Kulpahar

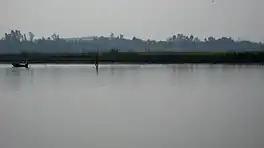
Raja ka tal

Kulpahar city's security is maintained by Kulpahar Kotwali. An officer of the cadre of Deputy Superintendent of Police heads the police administration of Kulpahar. Kulpahar Kotwali is headed by Kotwal an officer of Inspector cadre. Kulpahar police circle consists of 4 police stations namely